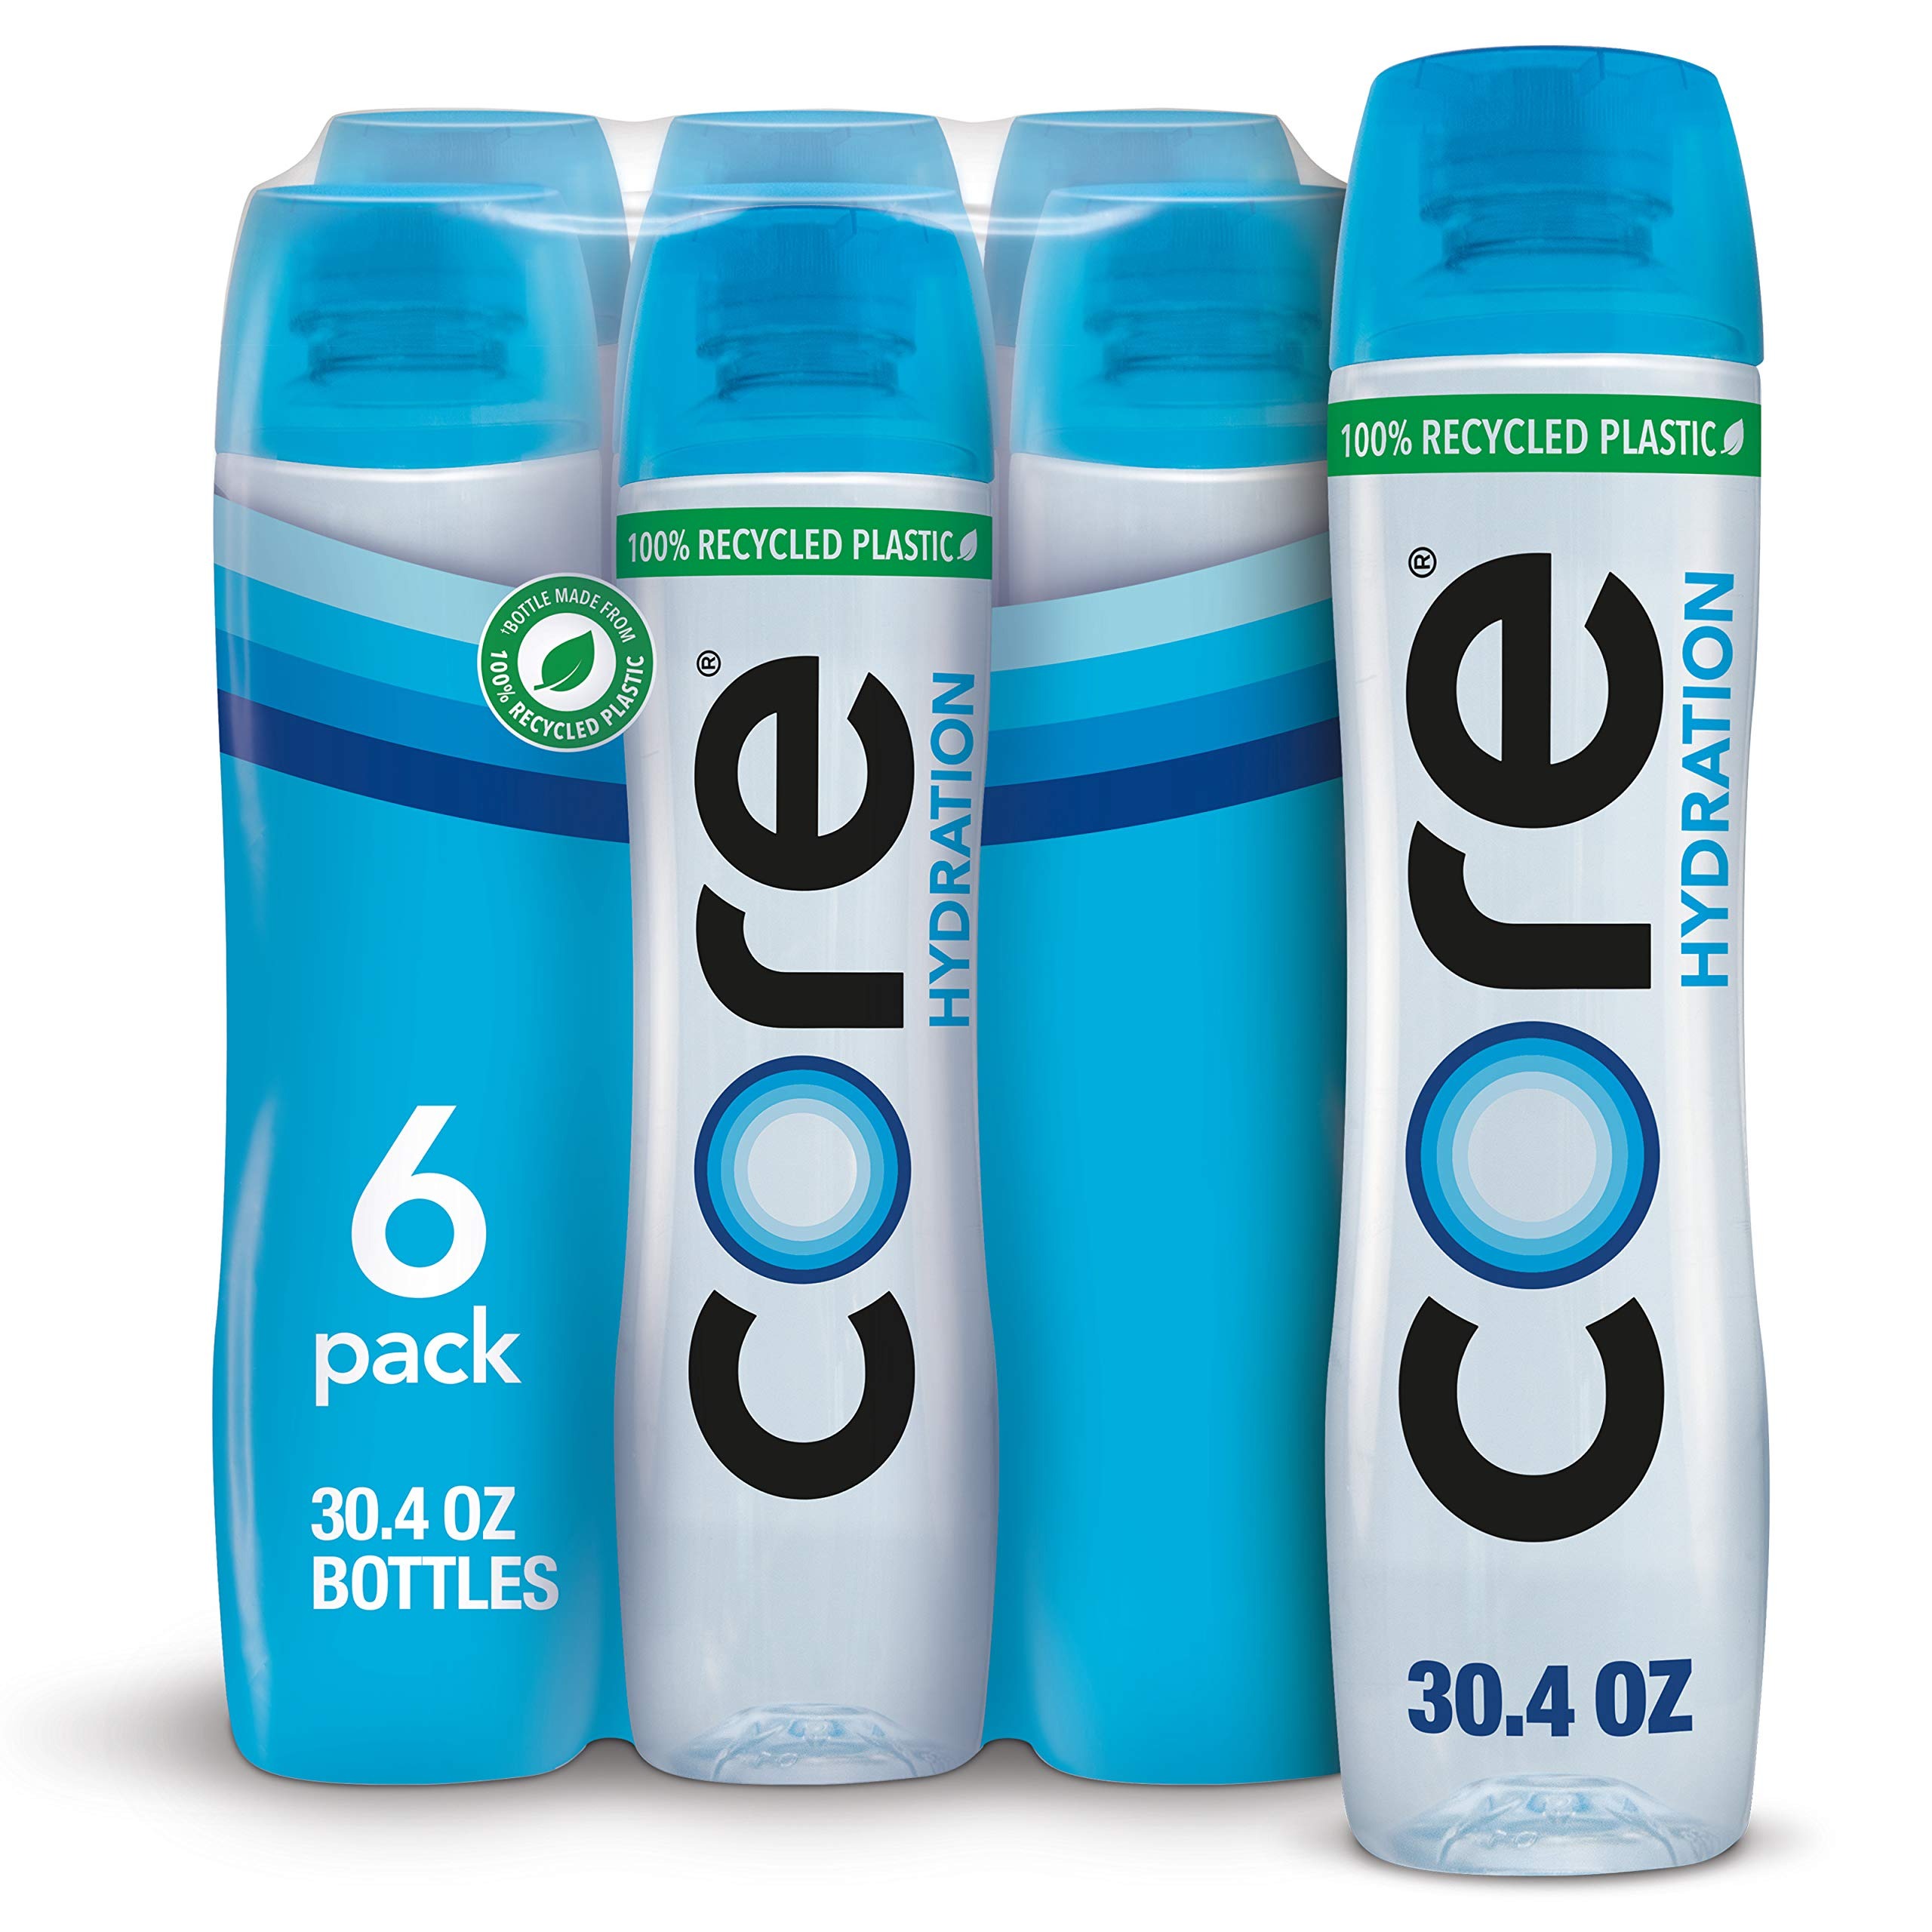
Item Name: Core Hydration Perfectly Balanced Water 30.4 fl oz bottles, 6 pack
Bullet Point 1: BALANCED HYDRATION: Core Hydration knows that achieving true balance means focusing outside as well as in. That’s why we’re constantly looking for ways to be sustainable while offering choices that can have a positive impact on you.
Bullet Point 2: PURIFIED WATER: Comes with (quantity) refreshing, (oz size) Fl Oz waters. CORE is designed to work with you, promoting hydration and balance.
Bullet Point 3: PERFECT pH LEVEL: Core Hydration is purified with just the right amount of electrolytes and minerals to work in harmony with your body's natural 7.4 pH balance.
Bullet Point 4: VERSATILE BOTTLE: The contoured silhouette makes it comfortable to hold when on the go, has a wide mouth opening to hydrate quickly, and our cup cap makes sharing easy.
Bullet Point 5: 100% RECYCLED PLASTIC (EXCLUDING CAP & LABEL): Core Hydration is committed to a more sustainable future with Core bottles made with 100% recycled plastic (excluding cap and label).
Value: 182.4
Unit: Fl Oz

Price: 9.99